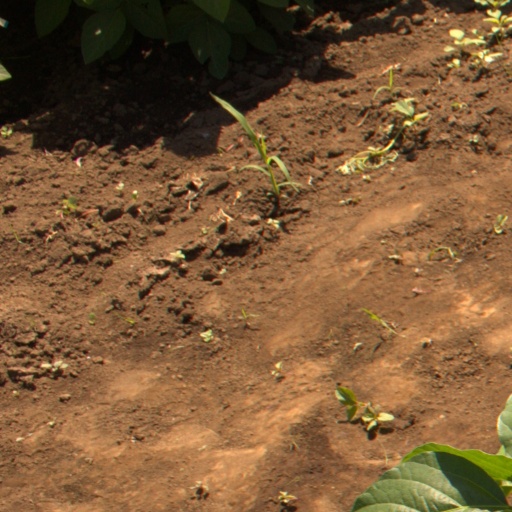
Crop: soybean